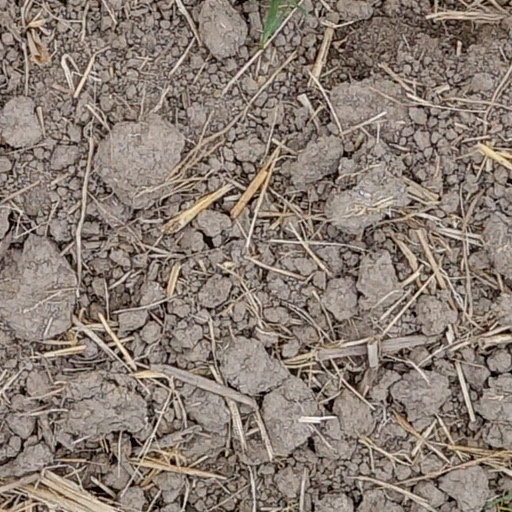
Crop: wheat